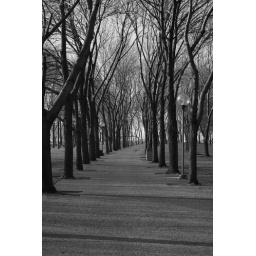
The bare trees await spring in this secluded part of Gateway Arch National Park, St. Luis MO. March 2007.